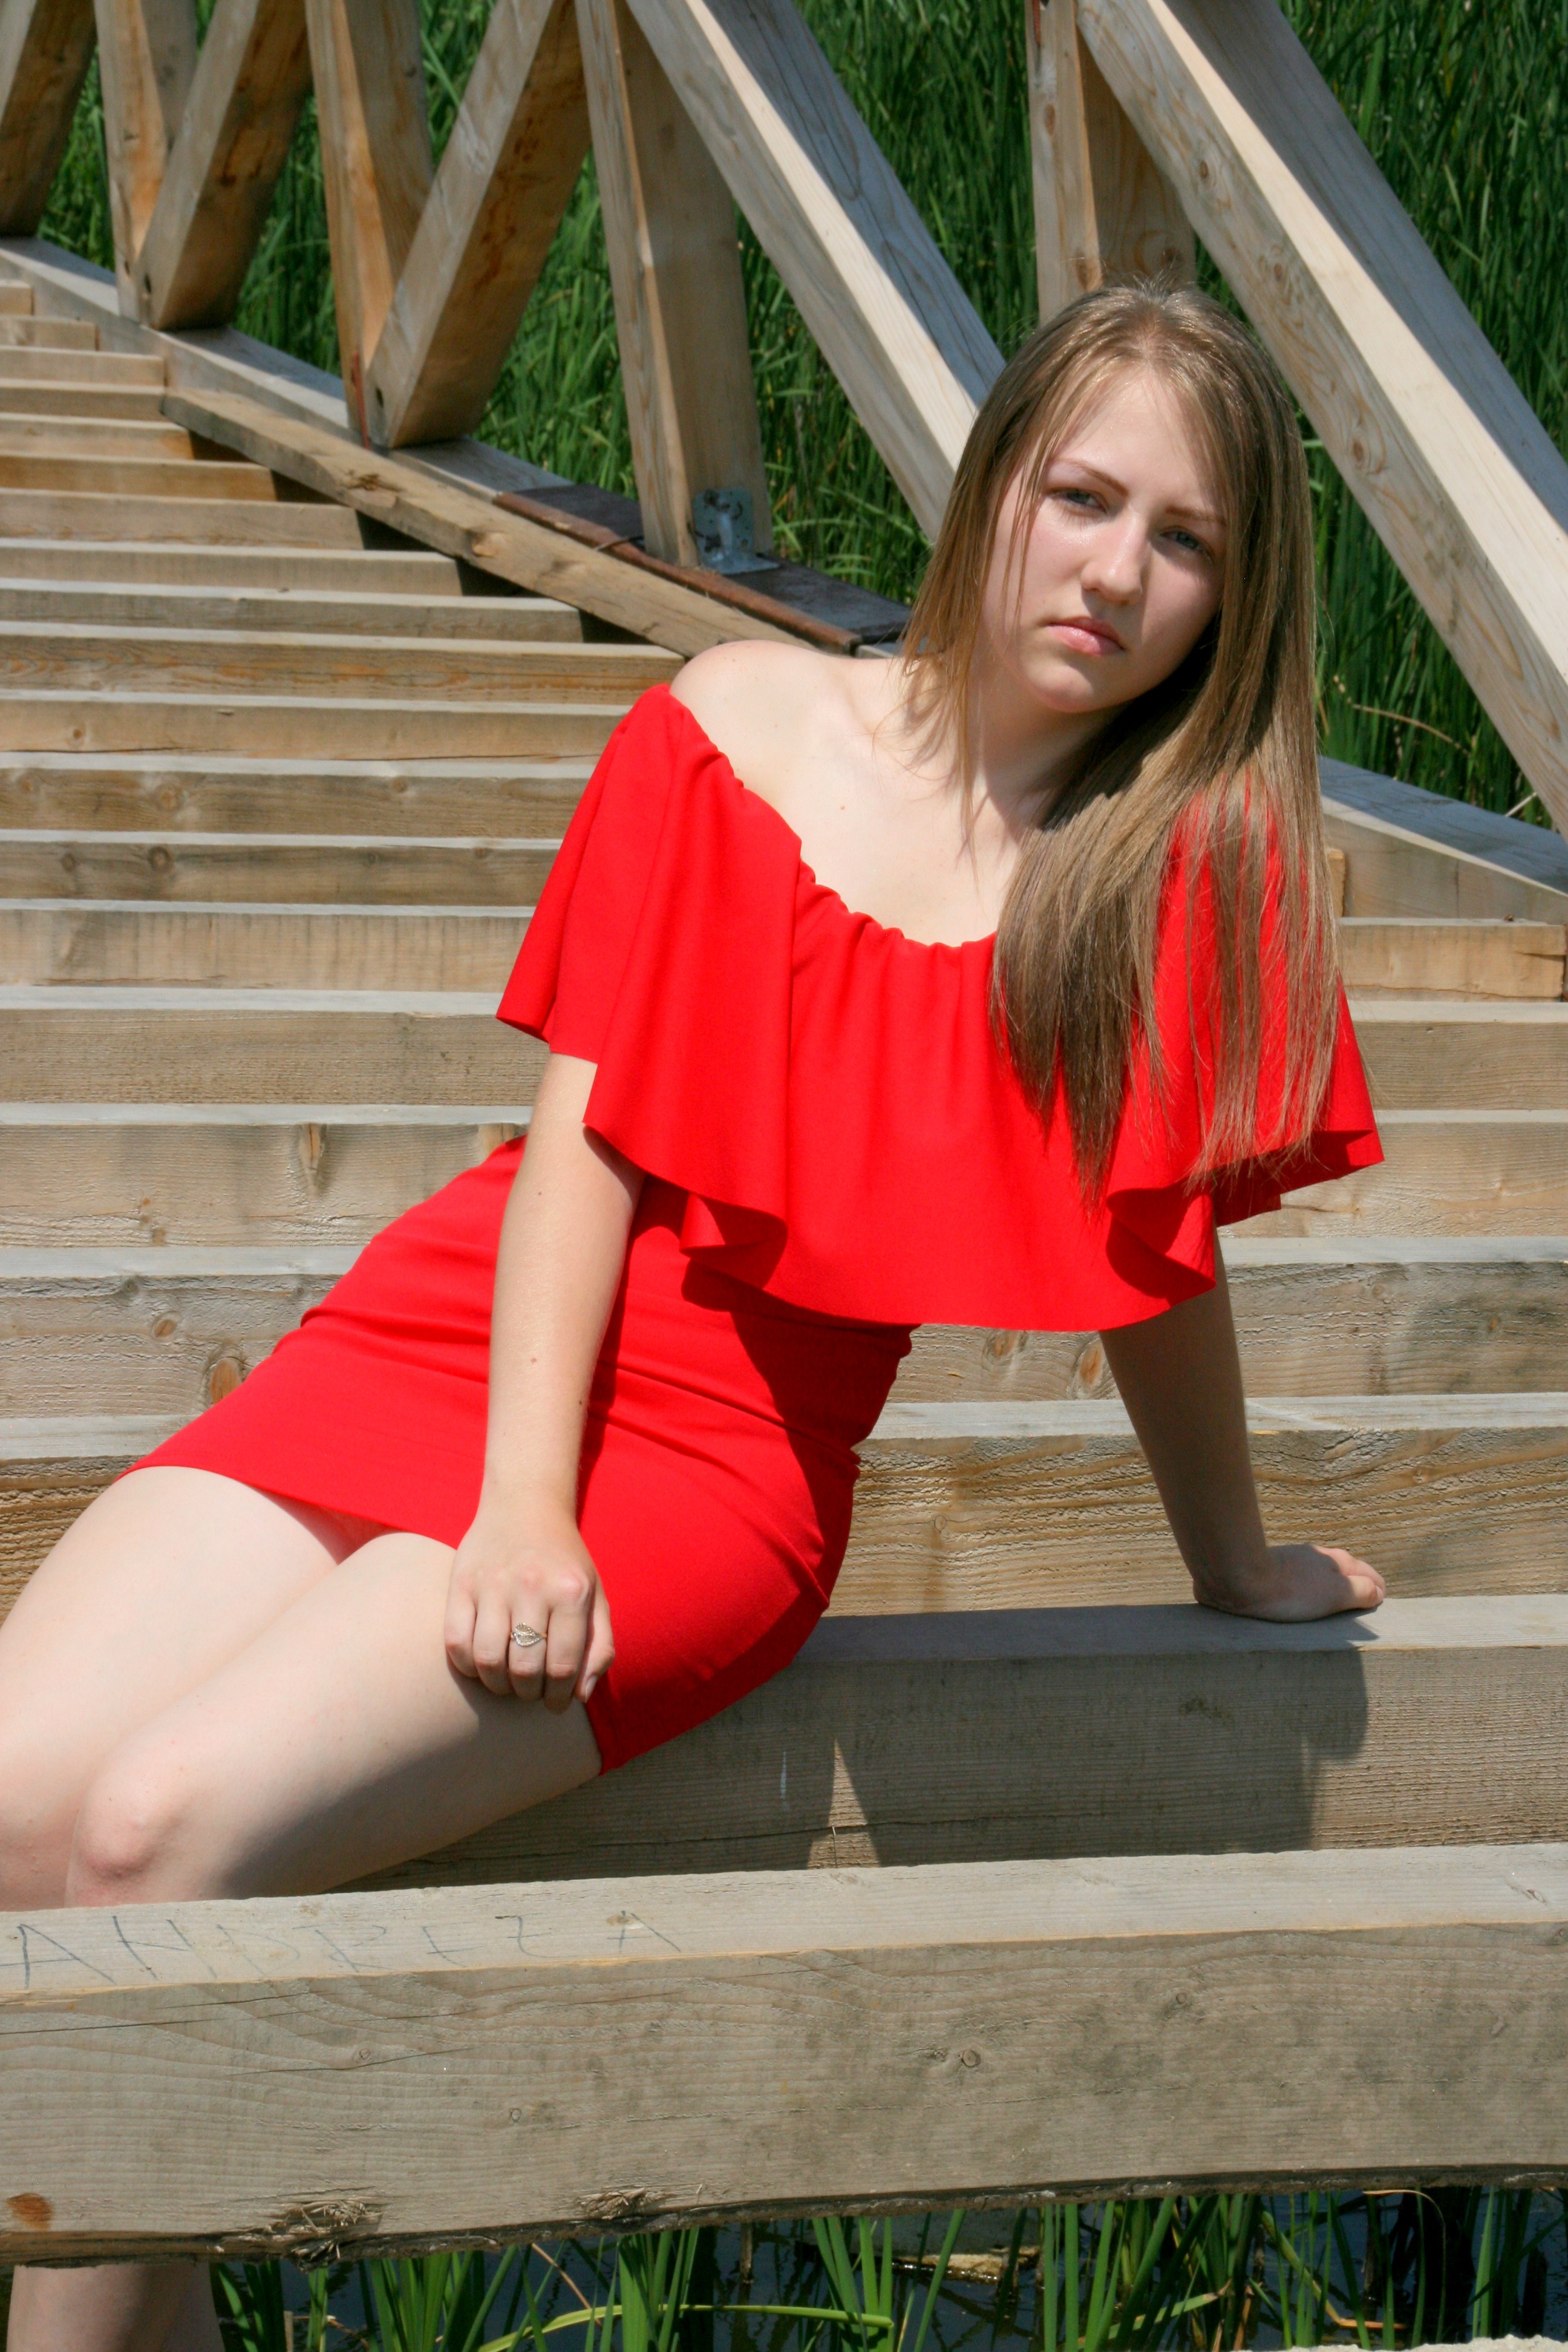
person, girl, woman, bridge, photography, leg, portrait, model, red, color, sitting, fashion, clothing, lady, dress, beauty, photo shoot, red dress, blond hair, portrait photography, human positions